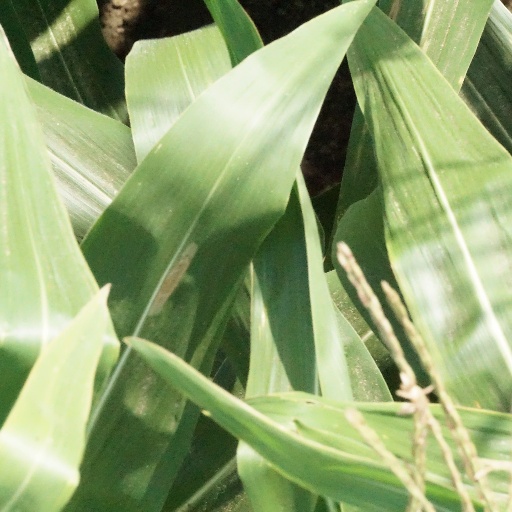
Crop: maize; corn